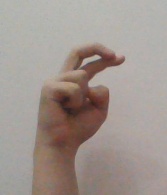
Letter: zay